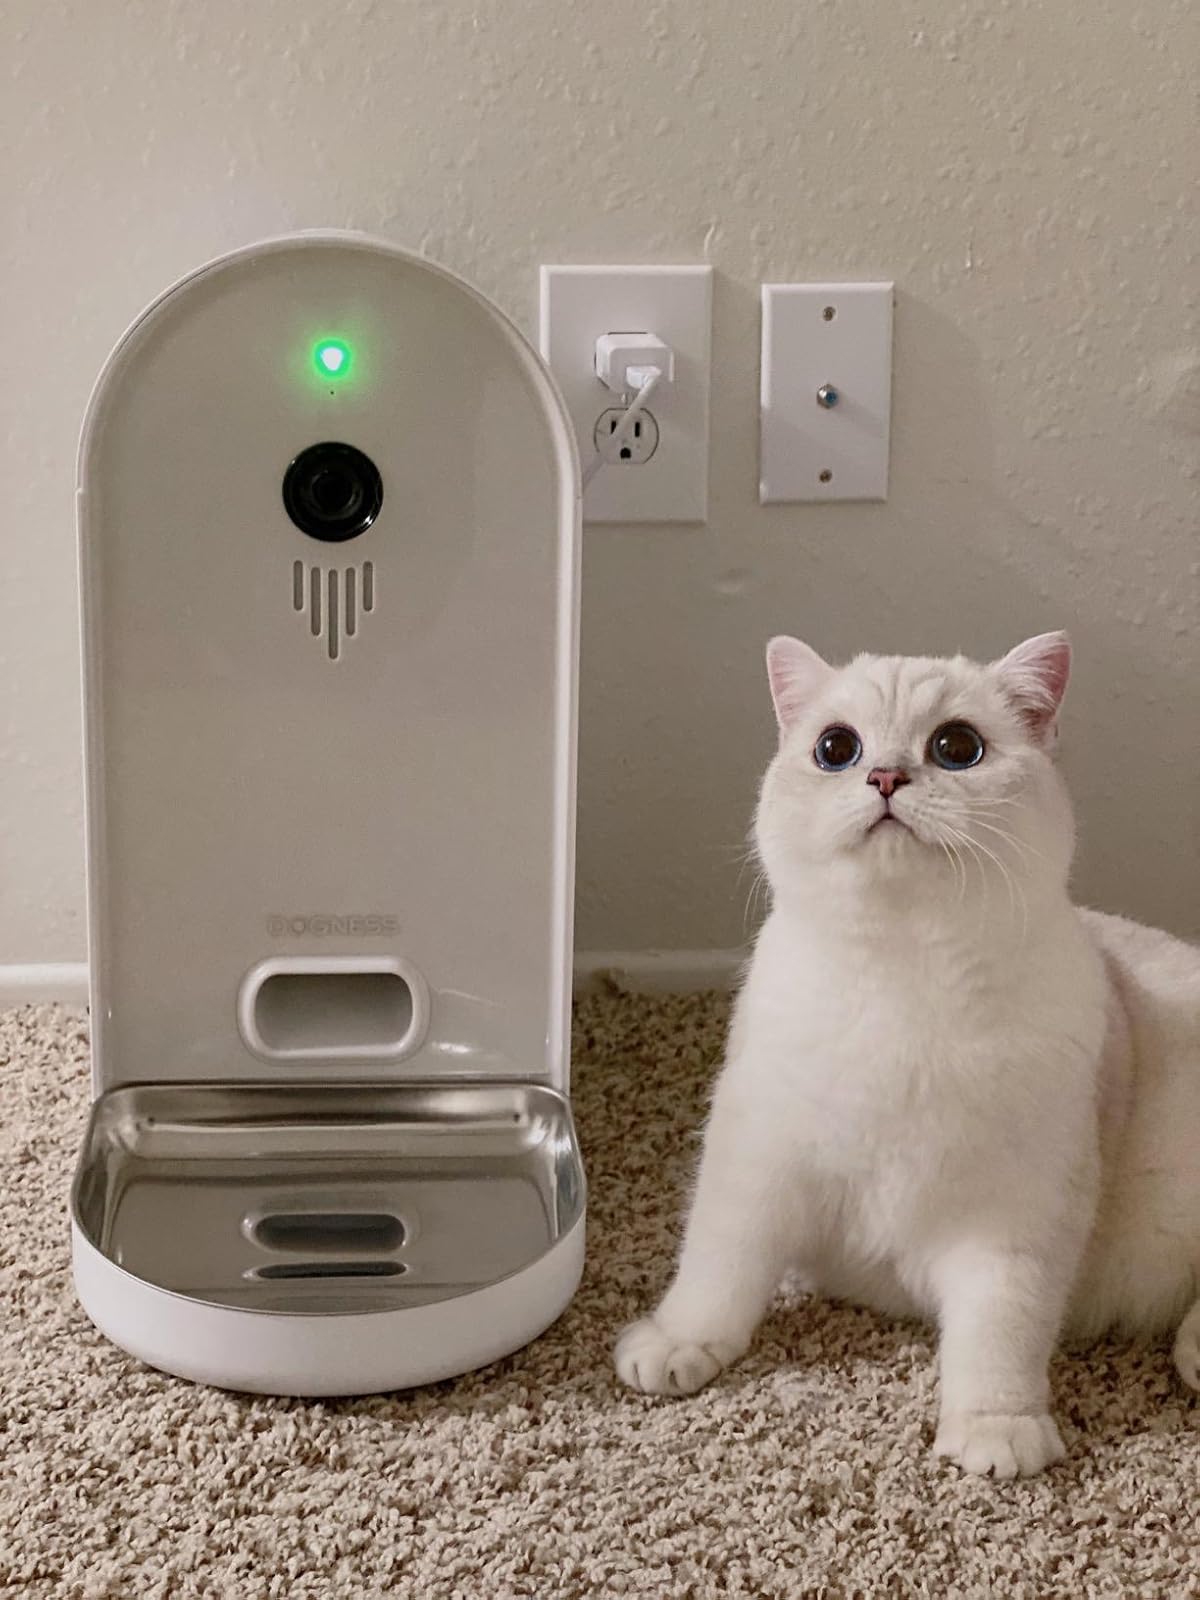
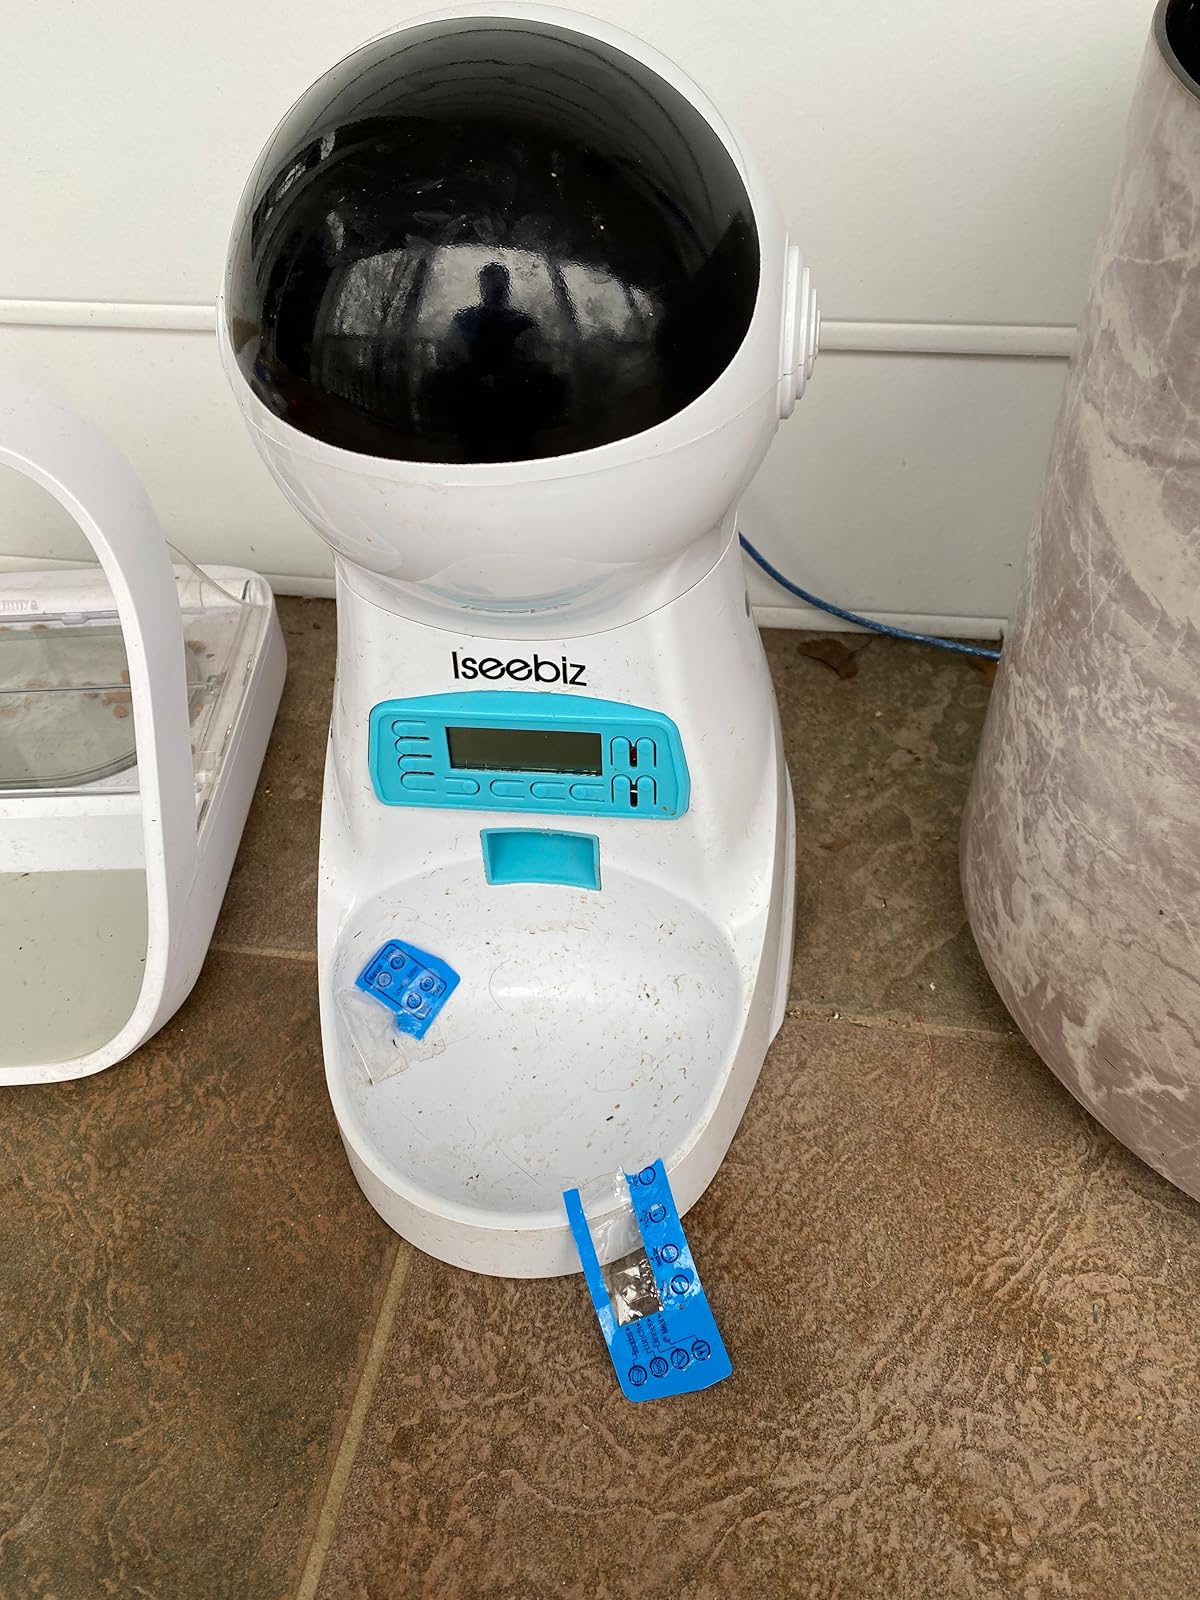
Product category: items_feeder
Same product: no